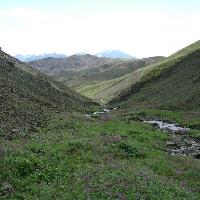
Weather: cloudy or overcast